Demi Getschko

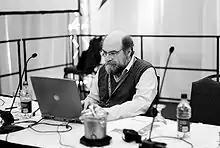
Demi Getschko in 2007

Demi Getschko (born 4 May 1953) is a Brazilian computer scientist who is considered one of the pioneers of the Internet in Brazil. He currently is the CEO of NIC.br.